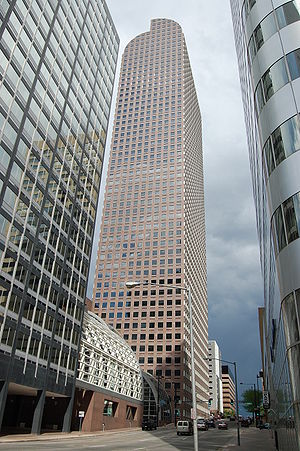
Wells Fargo / Notable bygninger
Wells Fargo & Company er en amerikansk multinational finans- og bankvirksomhed. Koncernen har hovedsæde i San Francisco og er repræsenteret over det meste af USA. I 2013 var bankkoncernens aktiver på 1.527,015 mia. amerikanske dollar, hvilket gjorde det til USA's fjerdestørste bankkoncern. Målt på aktiernes markedsværdi var det i 2013 USA's største bank. Omsætningen var i 2013 på 83,78 mia. amerikanske dollar og der var i alt 264.900 medarbejdere.